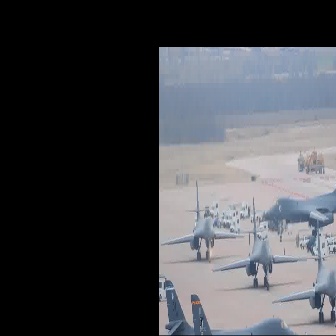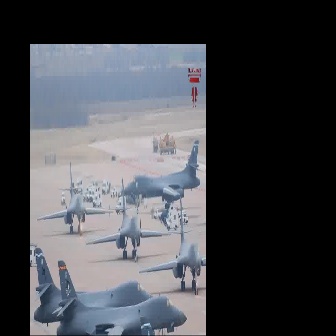
  Please identify the target specified by the bounding box [211,193,307,290] in the first image and locate it in the second image. Return the coordinates in [x_min,y_min,x_max,y_max] format.
Answer: [85,175,172,262]